Ferdinand Hoefer

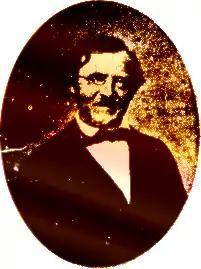
Ferdinand Hoefer

Jean Chrétien Ferdinand Hoefer (German: "Ferdinand Höfer", 21 April 1811, Döschnitz – 4 May 1878) was a German-French physician and lexicographer. He is now known for his many works on the history of science.